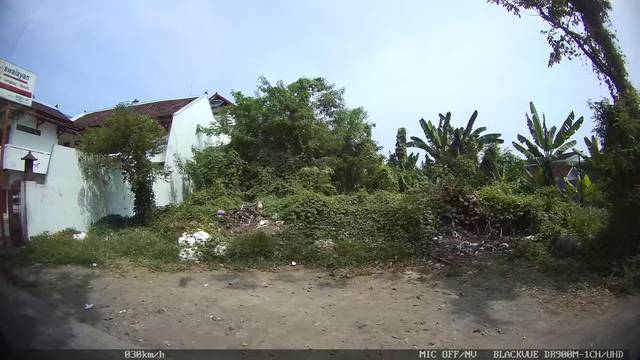
Region: Indonesia
Coordinates: -7.794, 110.407